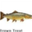
Label: trout